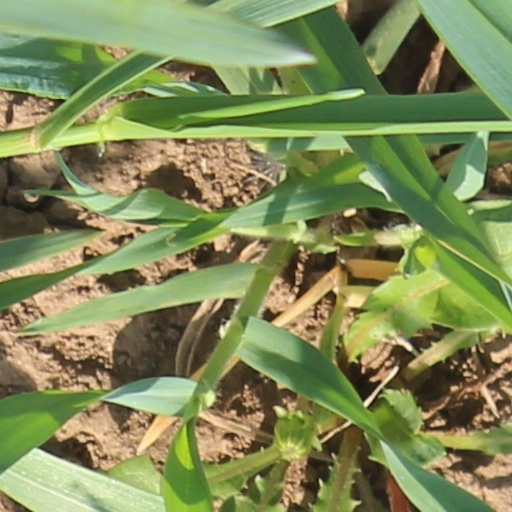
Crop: wheat